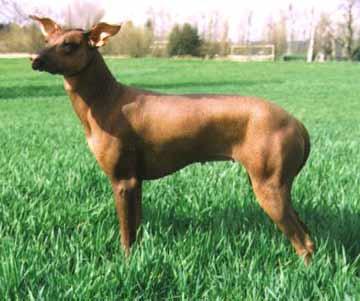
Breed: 220-n000069-Mexican_hairless